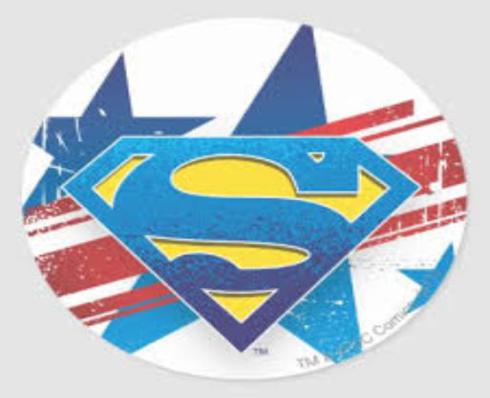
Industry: Leisure